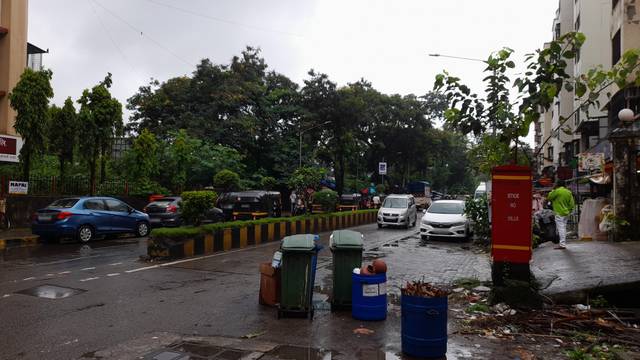
Region: India
Coordinates: 19.24, 72.865